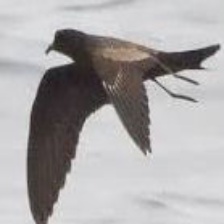
Species: ASHY STORM PETREL
Scientific name: OCEANODROMA HOMOCHROA